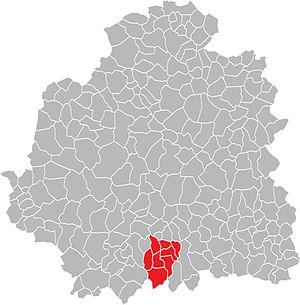
Carte des communes de l'Indre (36)
Le canton d'Éguzon-Chantôme est une ancienne division administrative française, située dans le département de l'Indre, en région Centre-Val de Loire.